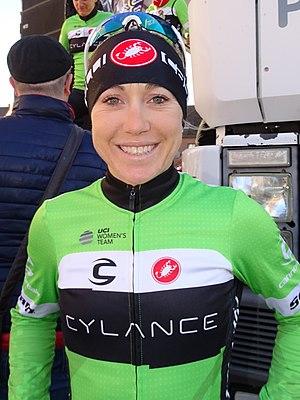
Reportage réalisé le mercredi 2 mars à l'occasion du départ du Samyn des Dames 2016 et du Samyn 2016 à Quaregnon, Belgique.
L'équipe cycliste féminine Cylance est une ancienne équipe cycliste professionnelle féminine basée aux États-Unis ayant existé de 2016 à 2018.
Shelley Olds, le 30 septembre 1980 à Groton dans le Massachusetts, est une ancienne coureuse cycliste américaine.